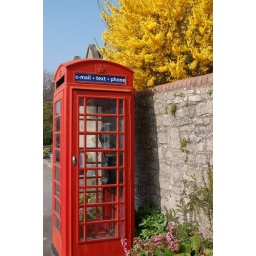
The phone box in our village. I like the contrast between the red of the box and the bright yellow of the flowers.